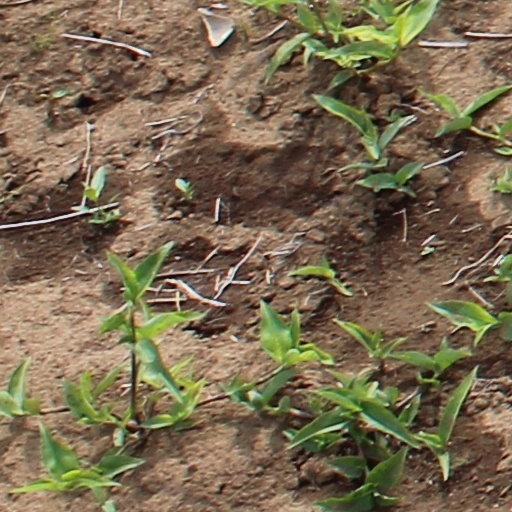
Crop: wheat